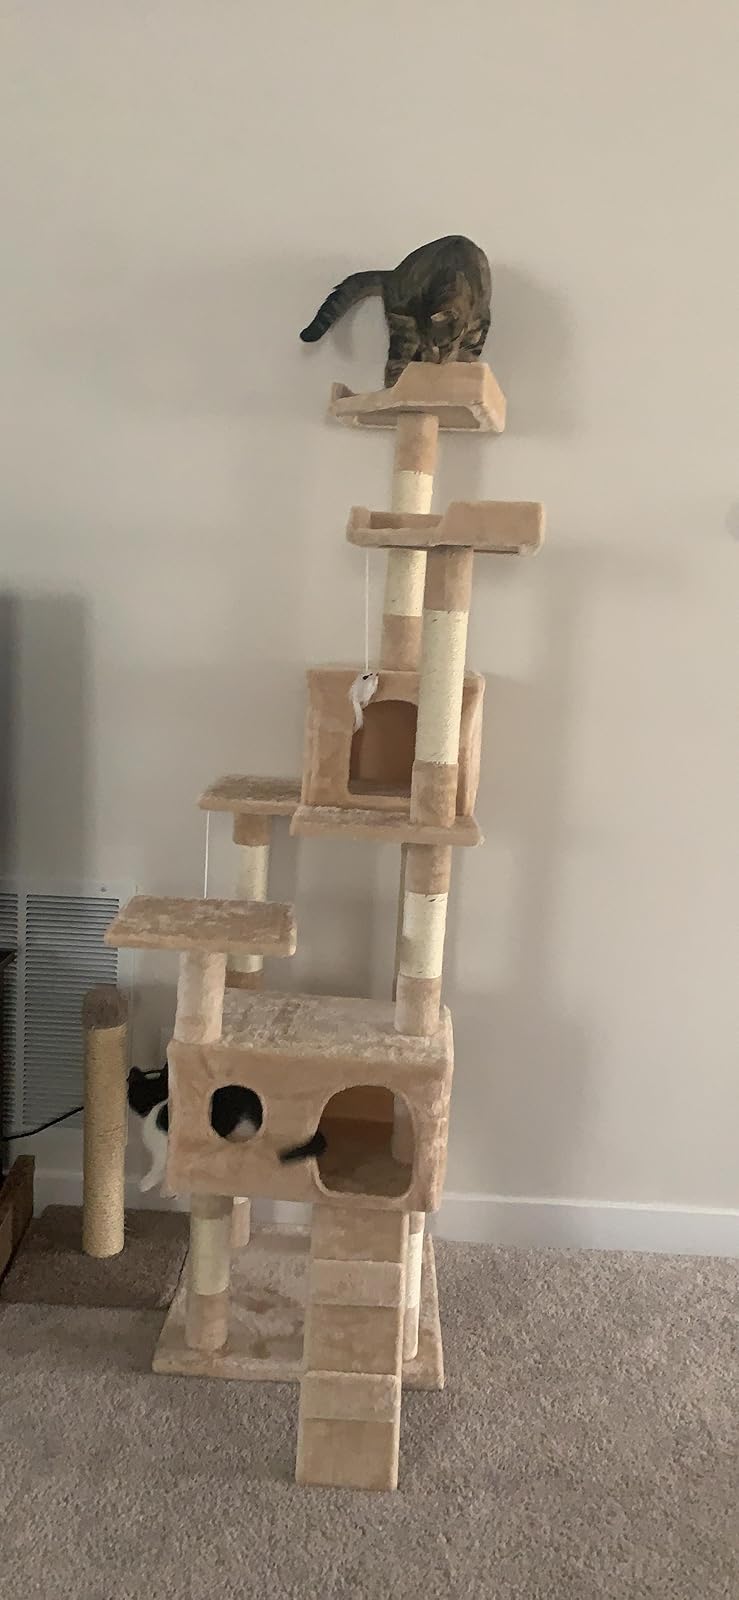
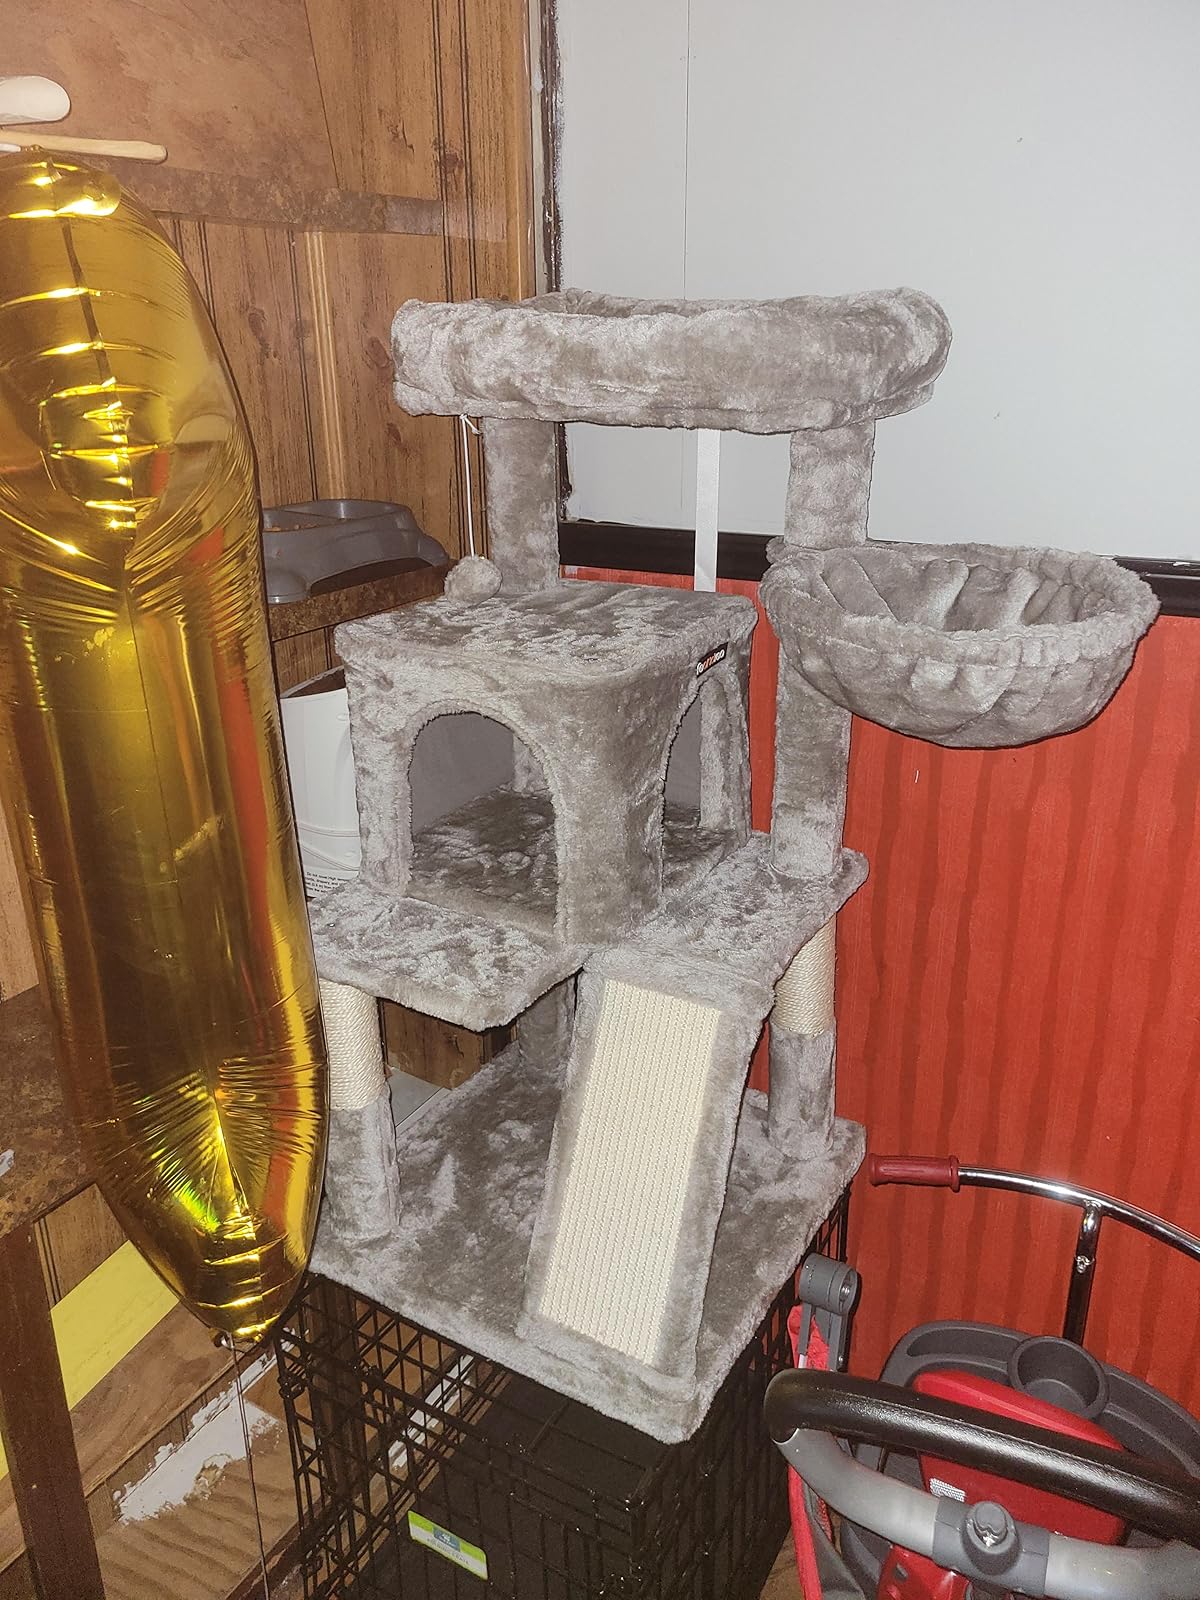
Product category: items_cat tree
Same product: no